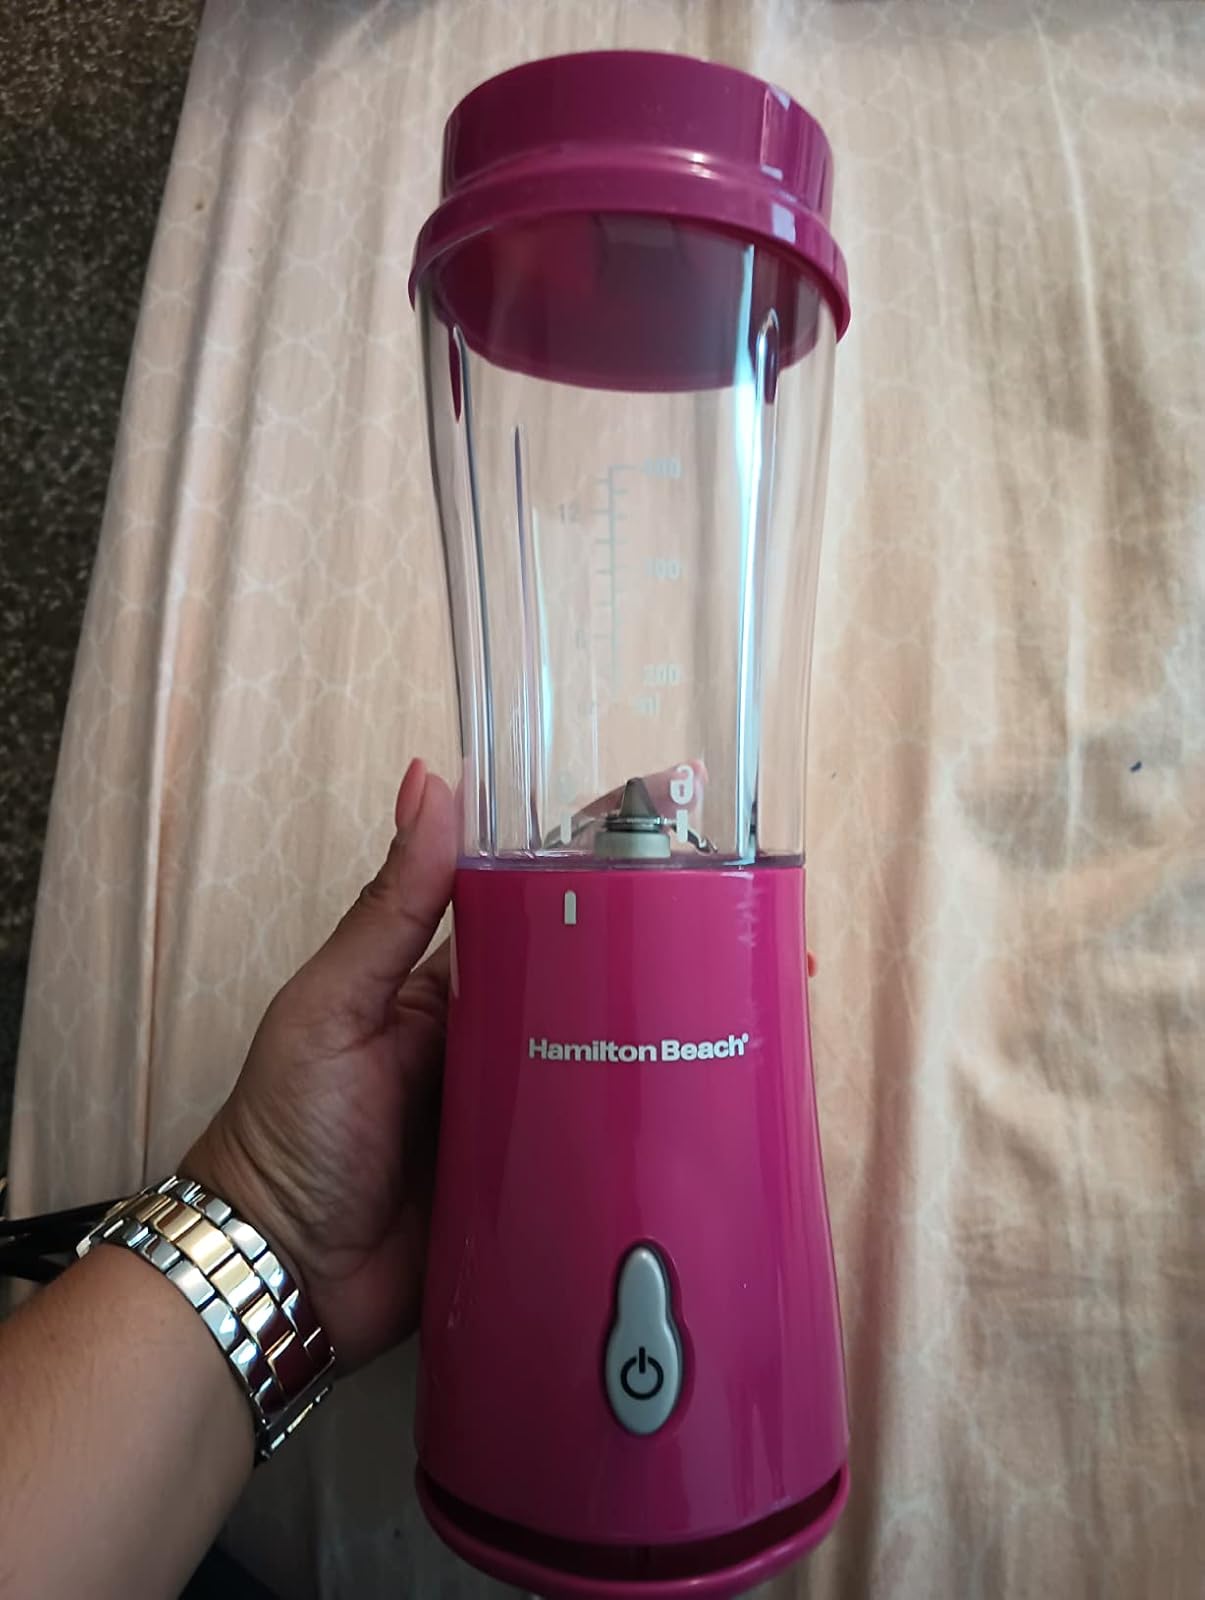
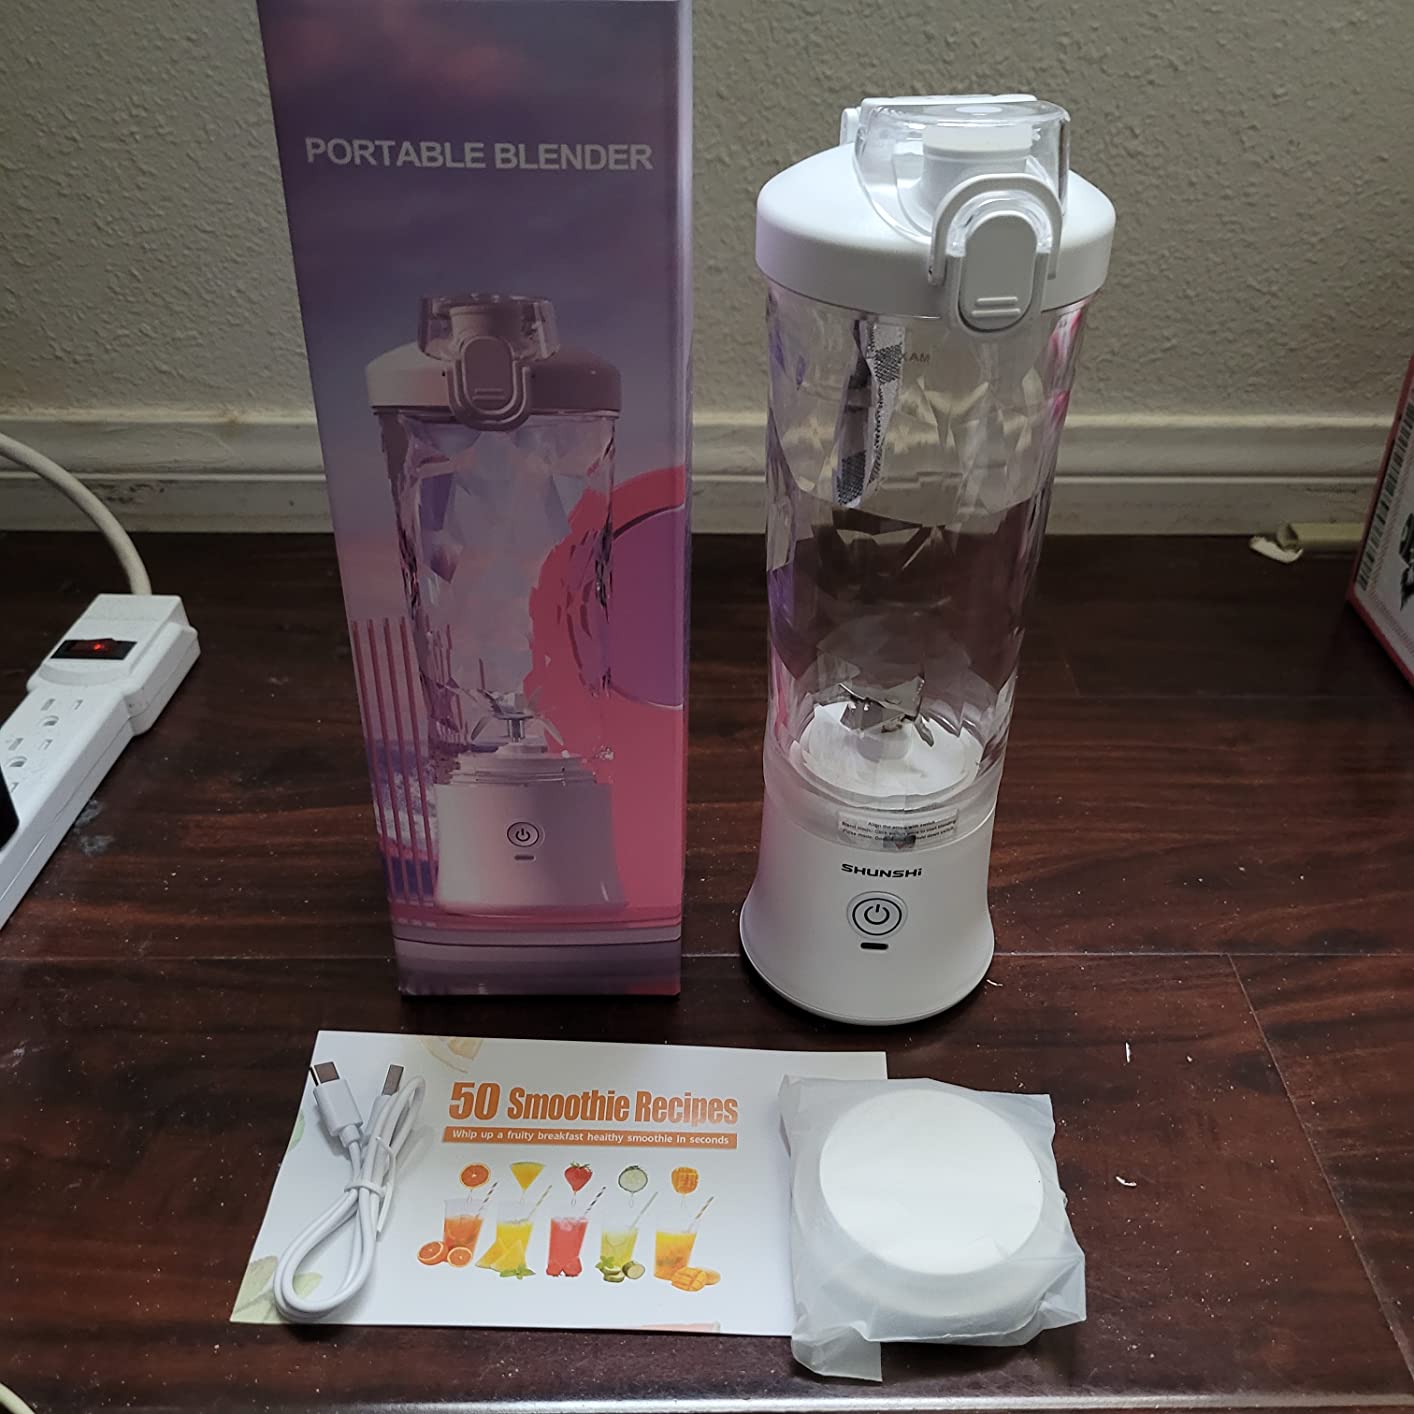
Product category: items_blender
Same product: no